Tata Indigo

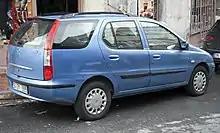
Tata Indigo SW LX rear

The 2006 Tata Indigo went on to form the base platform for three other cars: the Indigo Marina station-wagon with a large boot and a ski-rack; the Indigo XL, a variant with a longer wheelbase for increased legroom in the second row, air-conditioner vents for the second row, and leather upholstery option; and the Indigo CS, a smaller version with a length of under 4 metres to take advantage of tax benefits for vehicles of that size. The latter was renamed Indigo eCS after an engine upgrade in 2010.